Andrew Willatsen

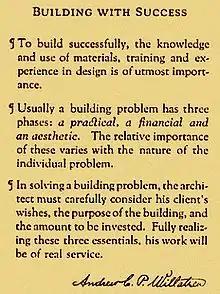
Andrew Willatzen's Professional Creed, 1910s

Barry Byrne left Seattle early in 1913, moving first to California and eventually returning to the Midwest. Byrne had a long and celebrated career, mainly in the designing of Catholic churches. Our Lady of Good Help (1910) in Hoquiam, Washington, appears to be the first of this line.